Blefjell

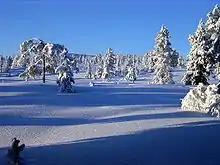
Winter scene from Blefjell.

The bedrock in Blefjell is hard quartzite. The mountain area falls off steeply to the west and more gently to the east. The area is thus most easily accessible from the east (Flesberg) and from the south (Bolkesjø). The area is a popular tourist destination, being approximately 1 hour drive from Kongsberg. There are a number of mountain lodges, hotels, and cabins. The area also has several ski resorts. The Norwegian Trekking Association has three unattended tourist huts in the area: Sigridsbu, Eriksbu, and Øvre Fjellstul.